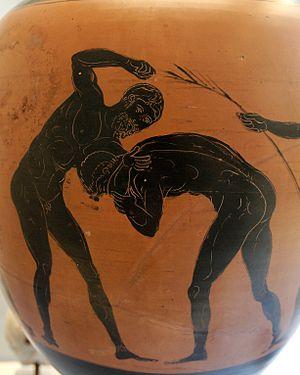
Les Jeux olympiques, aussi appelés Jeux olympiques modernes, puisqu'ils prolongent la tradition des jeux olympiques de la Grèce antique, sont des événements sportifs internationaux majeurs, regroupant les sports d’été ou d’hiver, auxquels des milliers d’athlètes participent à travers différentes compétitions tous les quatre ans, pour chaque olympiade moderne.
Une silhouette est une peinture, une photographie, réalisée par un trait de contour tracé autour de l'ombre projetée du visage ou du corps du sujet.